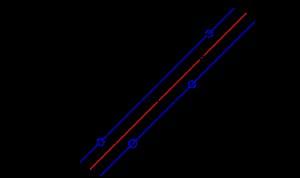
Les machines à vecteurs de support ou séparateurs à vaste marge sont un ensemble de techniques d'apprentissage supervisé destinées à résoudre des problèmes de discrimination et de régression. Les SVM sont une généralisation des classifieurs linéaires.